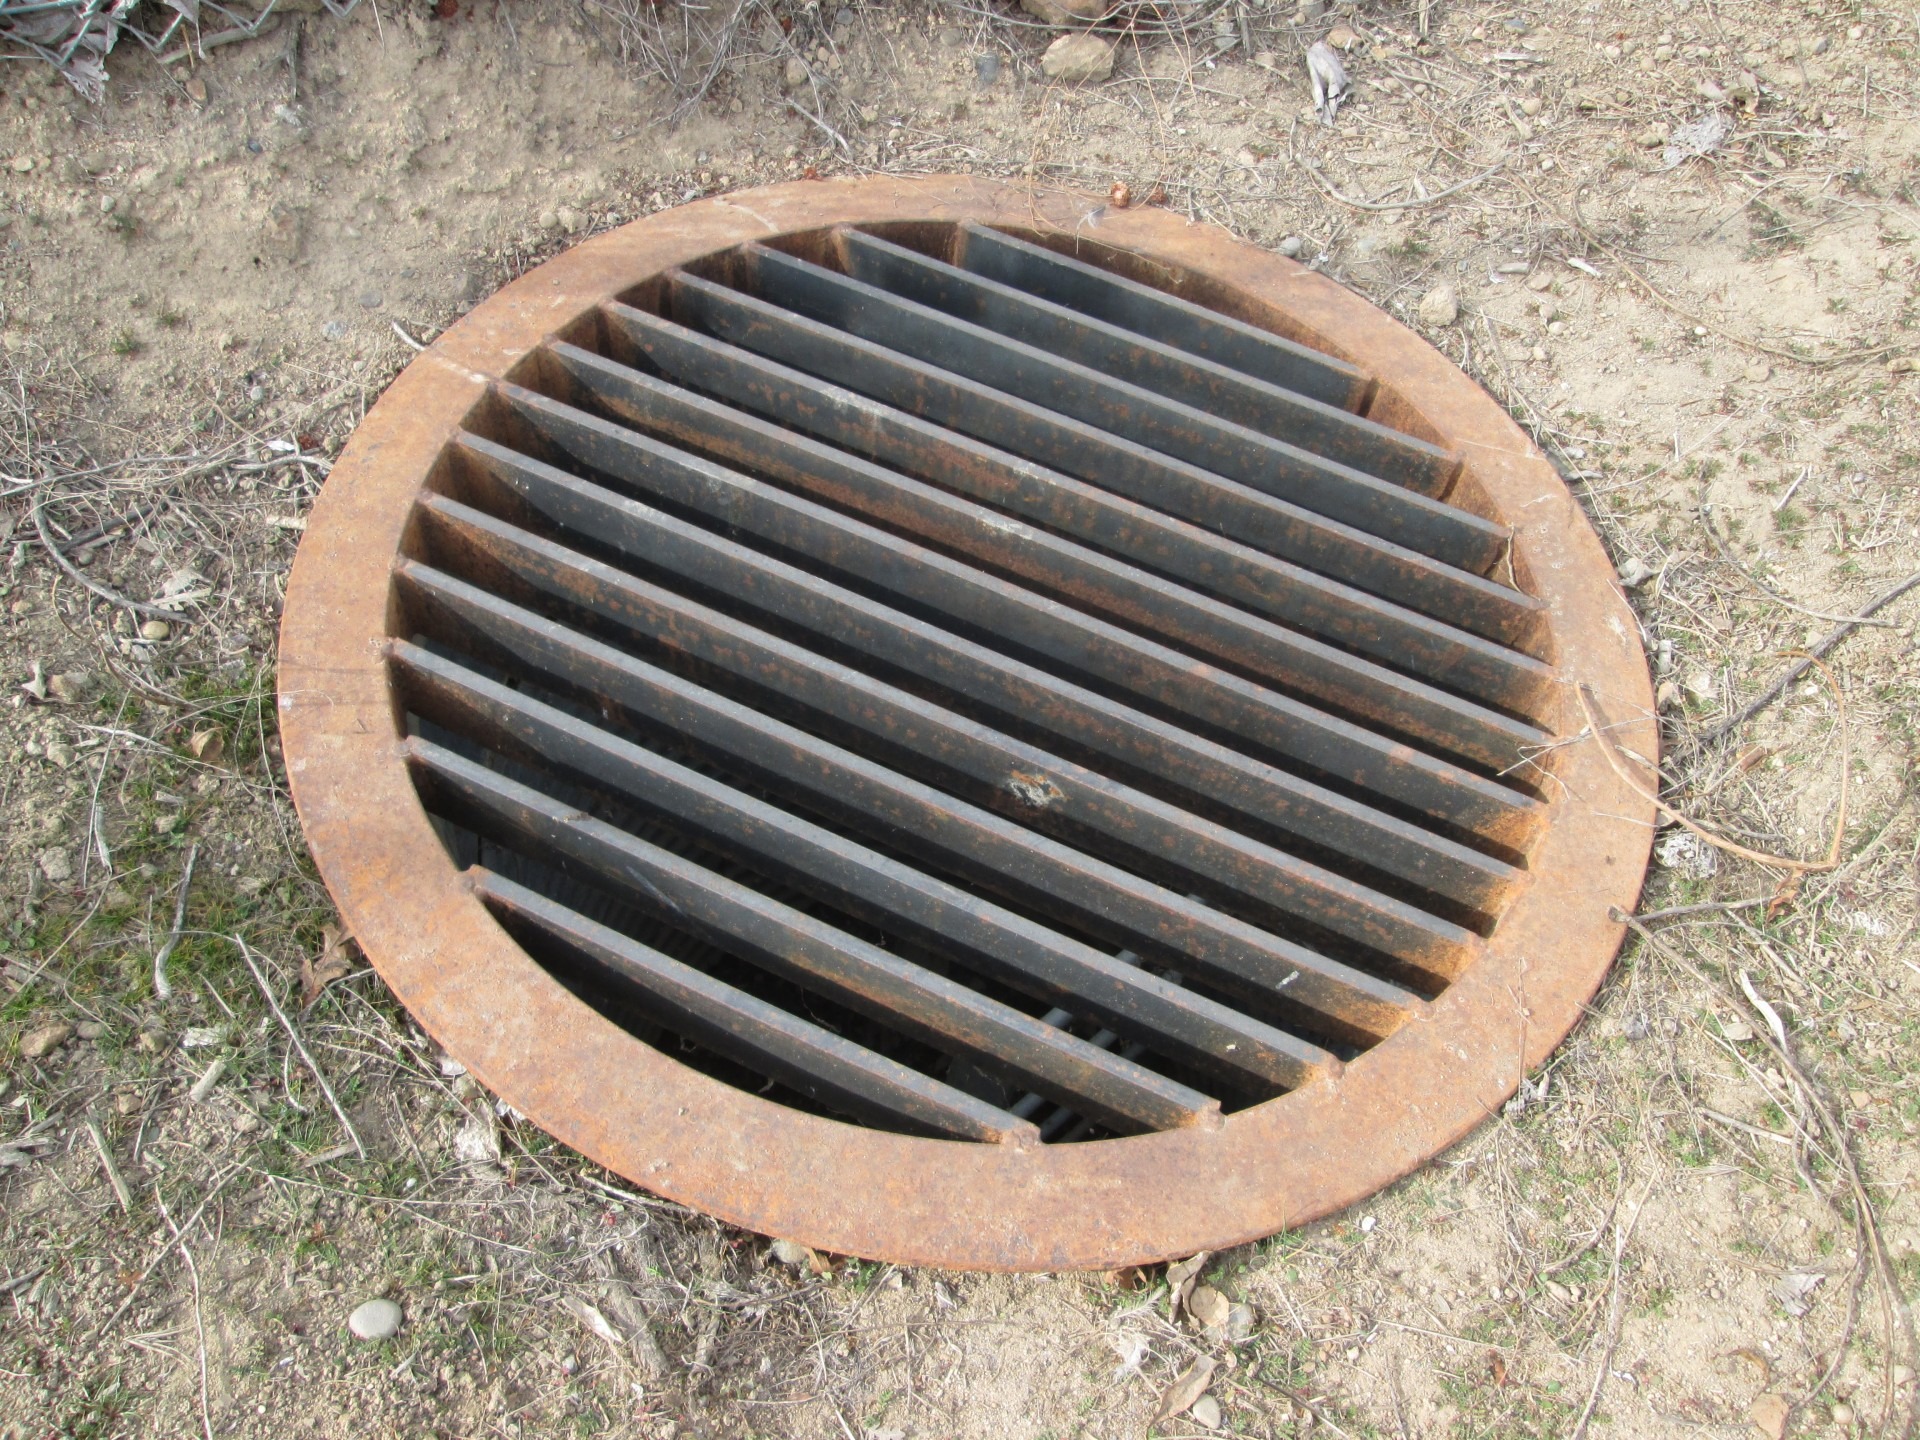
wood, round, metal, grate, lines, drain, manhole, metallic, barbecue grill, man made object, outdoor grill